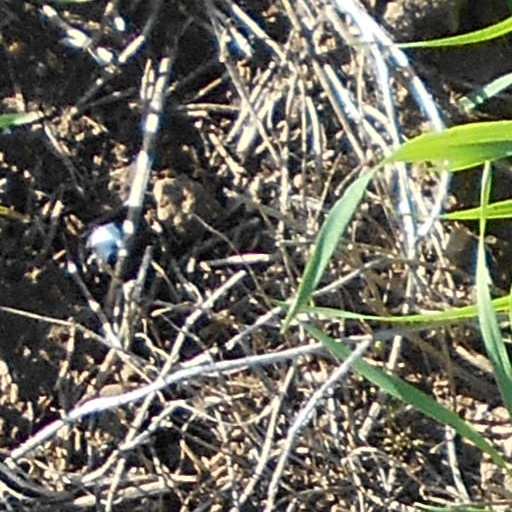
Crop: wheat